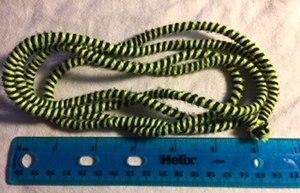
Le jeu de l'élastique est un jeu enfantin, joué par au moins 3 personnes à l'aide d'une bande élastique nouée en cercle.